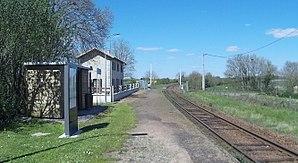
Photo de la petite gare de Prissé-la-Charrière
Plaine-d'Argenson est une commune du centre-ouest de la France située dans le département des Deux-Sèvres en région Nouvelle-Aquitaine.
Prissé-la-Charrière est une ancienne commune du centre-ouest de la France située dans le département des Deux-Sèvres en région Nouvelle-Aquitaine.
La gare de Prissé-la-Charrière est une gare ferroviaire française de la ligne de Chartres à Bordeaux-Saint-Jean, située sur le territoire de la commune de Prissé-la-Charrière dans le département des Deux-Sèvres en région Nouvelle-Aquitaine.